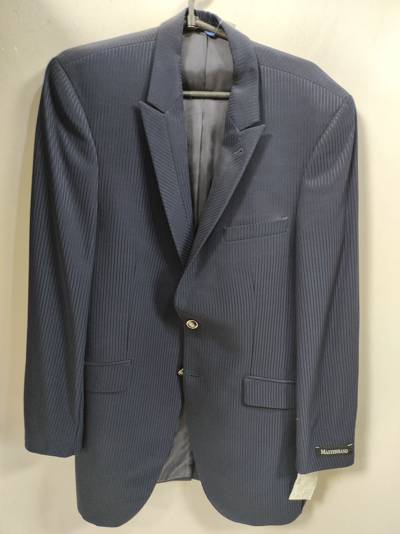
Waste category: clothes